Ferrari 159 S

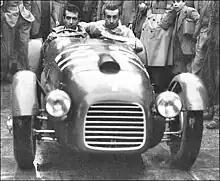
Gabriele and Soava Besana in the 159 S

It was sold to the Besana brothers of Milan, and converted into a 166 Spyder Corsa for the 1948 racing season.